Question: Please indicate a possible affordance area of drink_with_bottle that can be used for holding
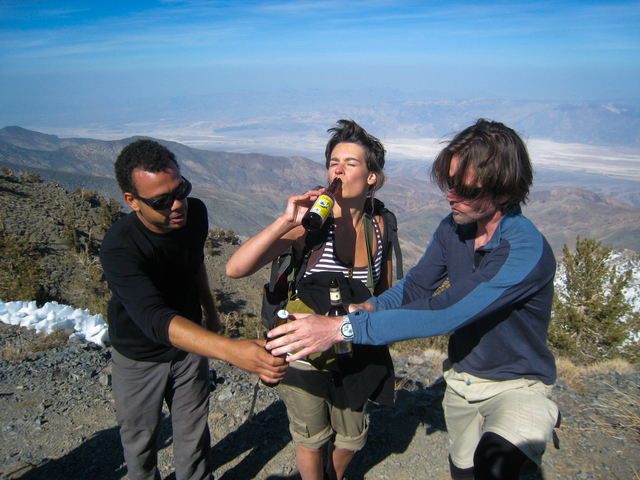
Answer: [259.5, 310, 285.5, 384]